East Texas A&M Lions

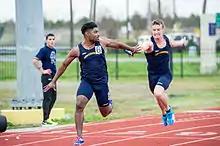
ETAMU men's track team at the Tarleton Dual Meet in 2015

ETAMU has a rich tradition in Track and Field and also a strong Cross Country program. John Carlos, a world class sprinter ran at ETAMU as a member of the ETSU track team in the late 1960s and went to the Olympics in Mexico City where he, along with Tommy Smith, made the famous silent protest while accepting their medals. The Women's teams have also placed numerous All-American runners and athletes. ETAMU hosts an annual meet, the "East Texas State Relays", named in honor of the name of the former school. The Cross Country programs have also strong traditions and have placed several athletes in the NCAA Championship meets. The Cross Country teams used to host a dual meet high school and collegiate meet in the Fall, named the Dr. Margo Harbison Invitational in honor of the former ETAMU Athletic Director, but was cancelled after the 2008 season.